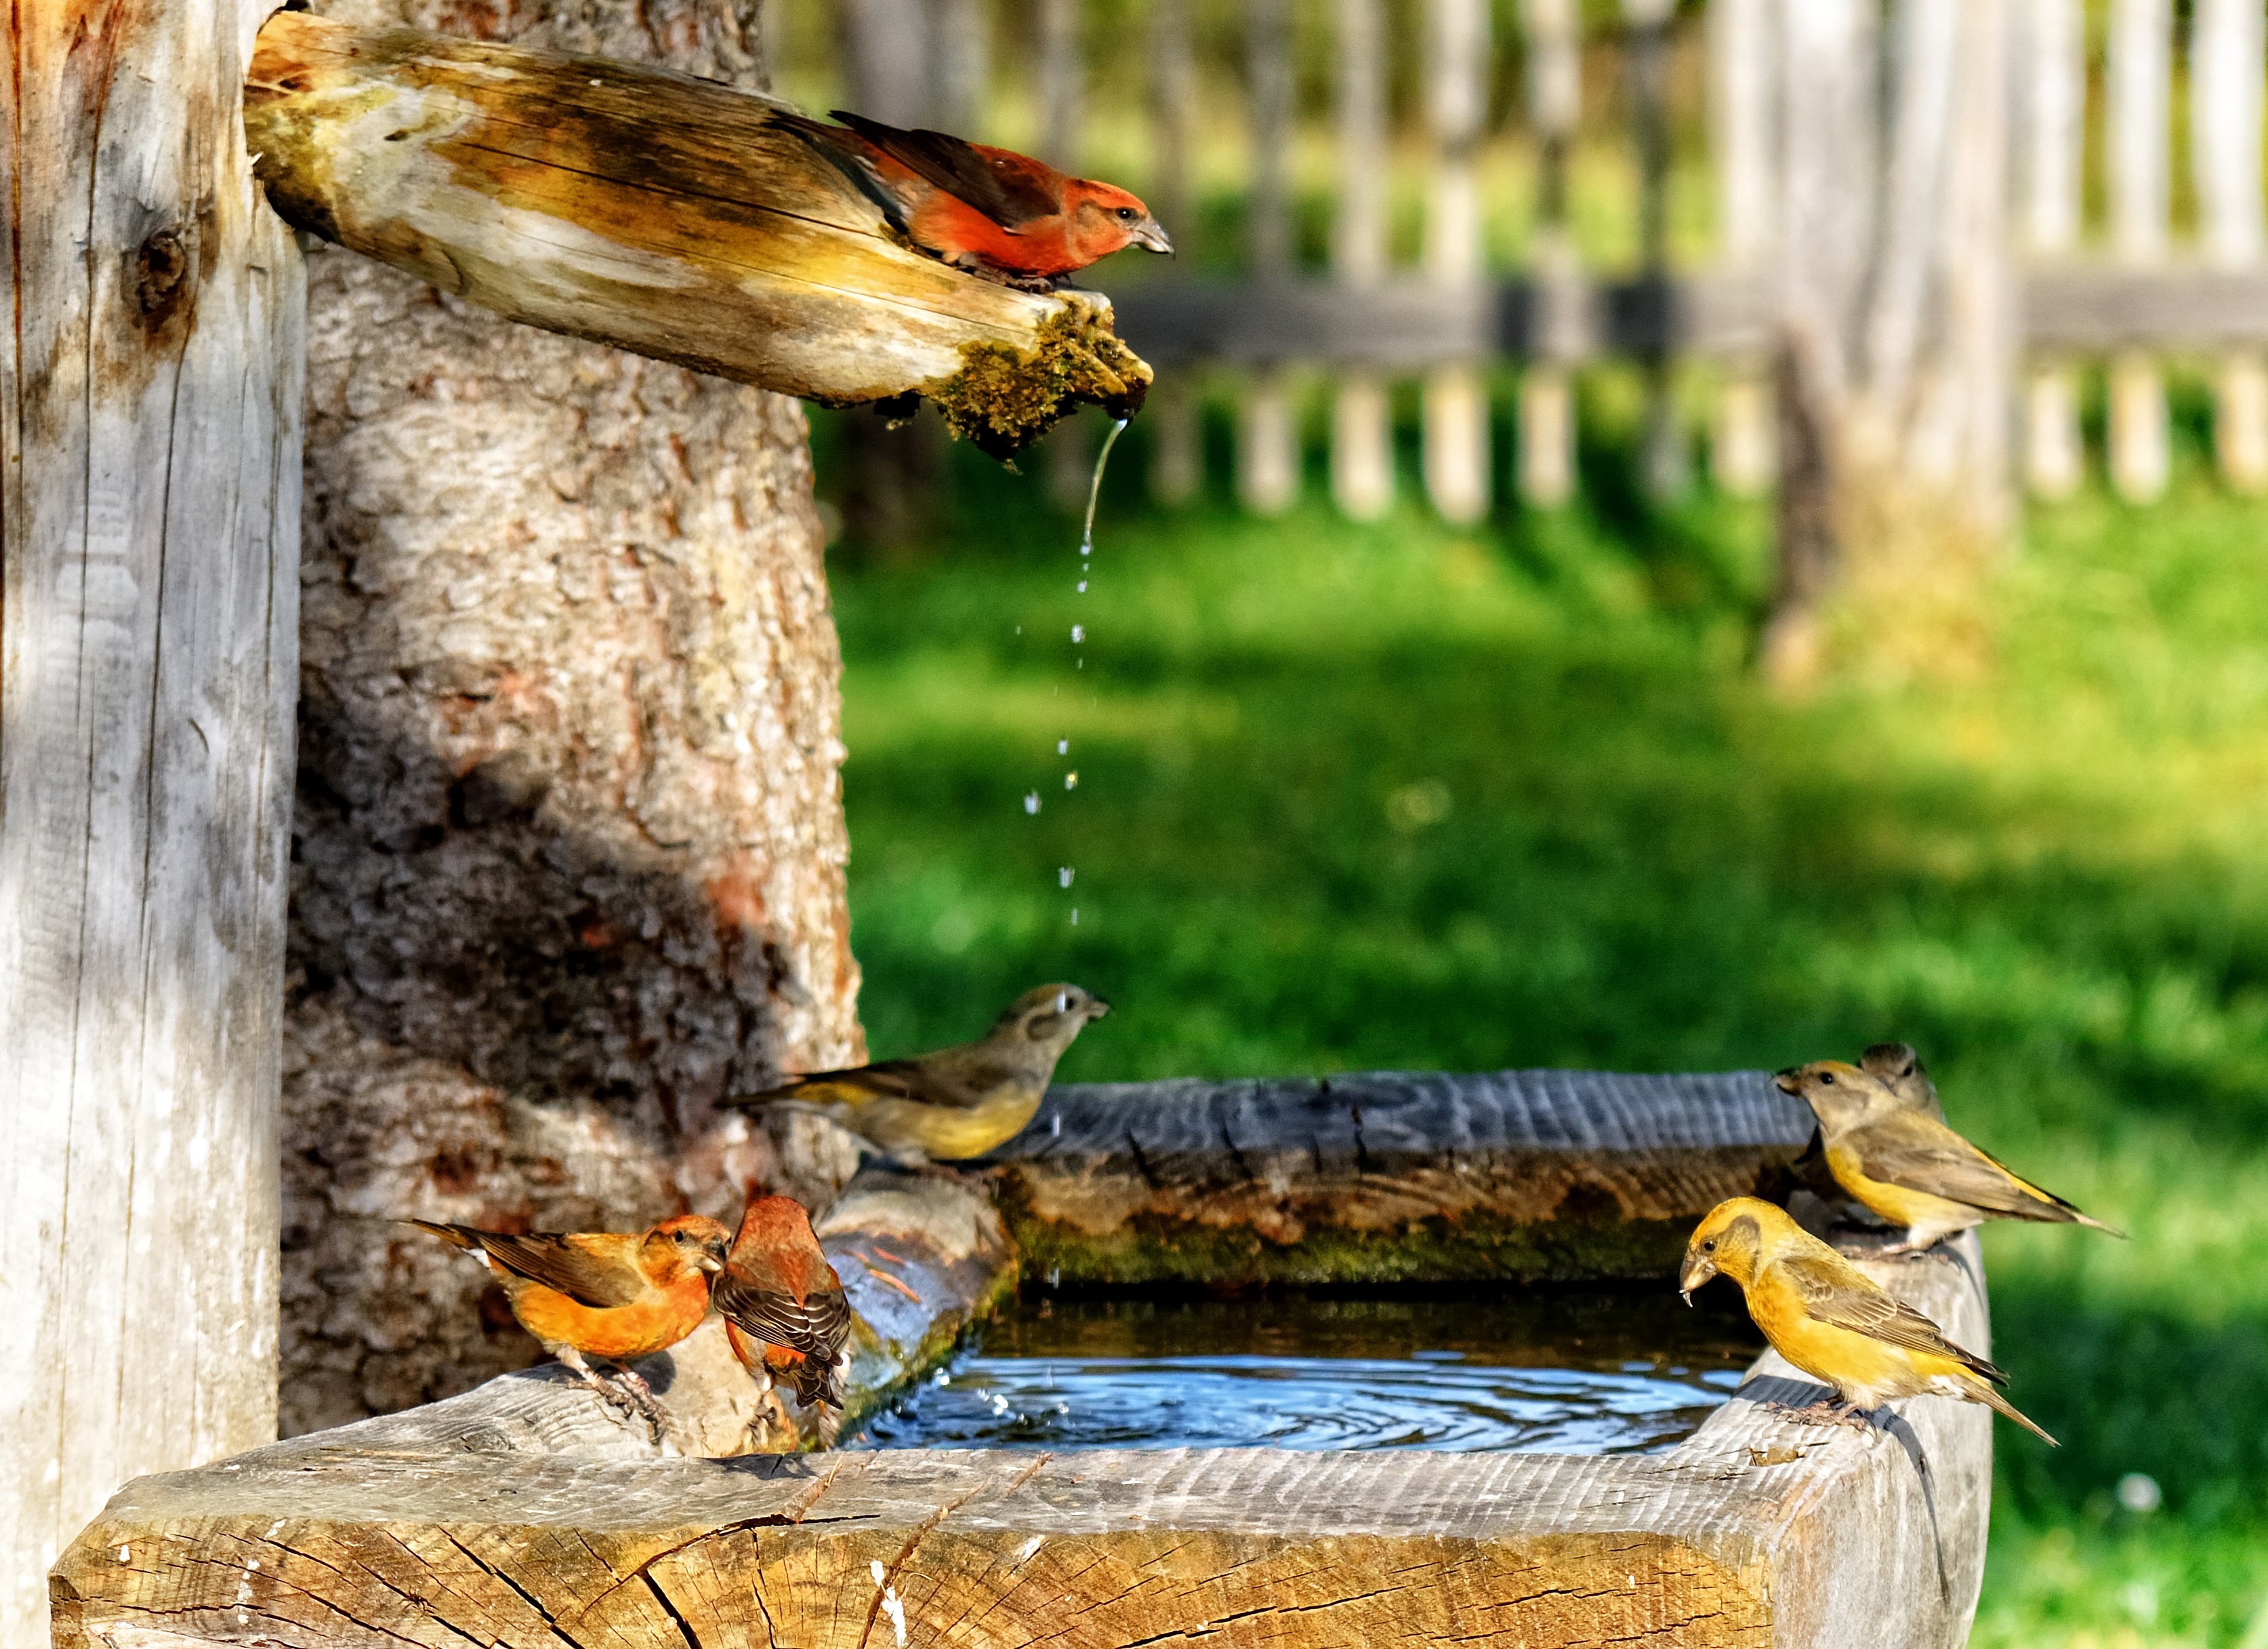
water, bird, leaf, wildlife, food, color, autumn, clean, drink, squirrel, colorful, feather, fauna, plumage, chipmunk, finch, wild bird, crossbills, loxia